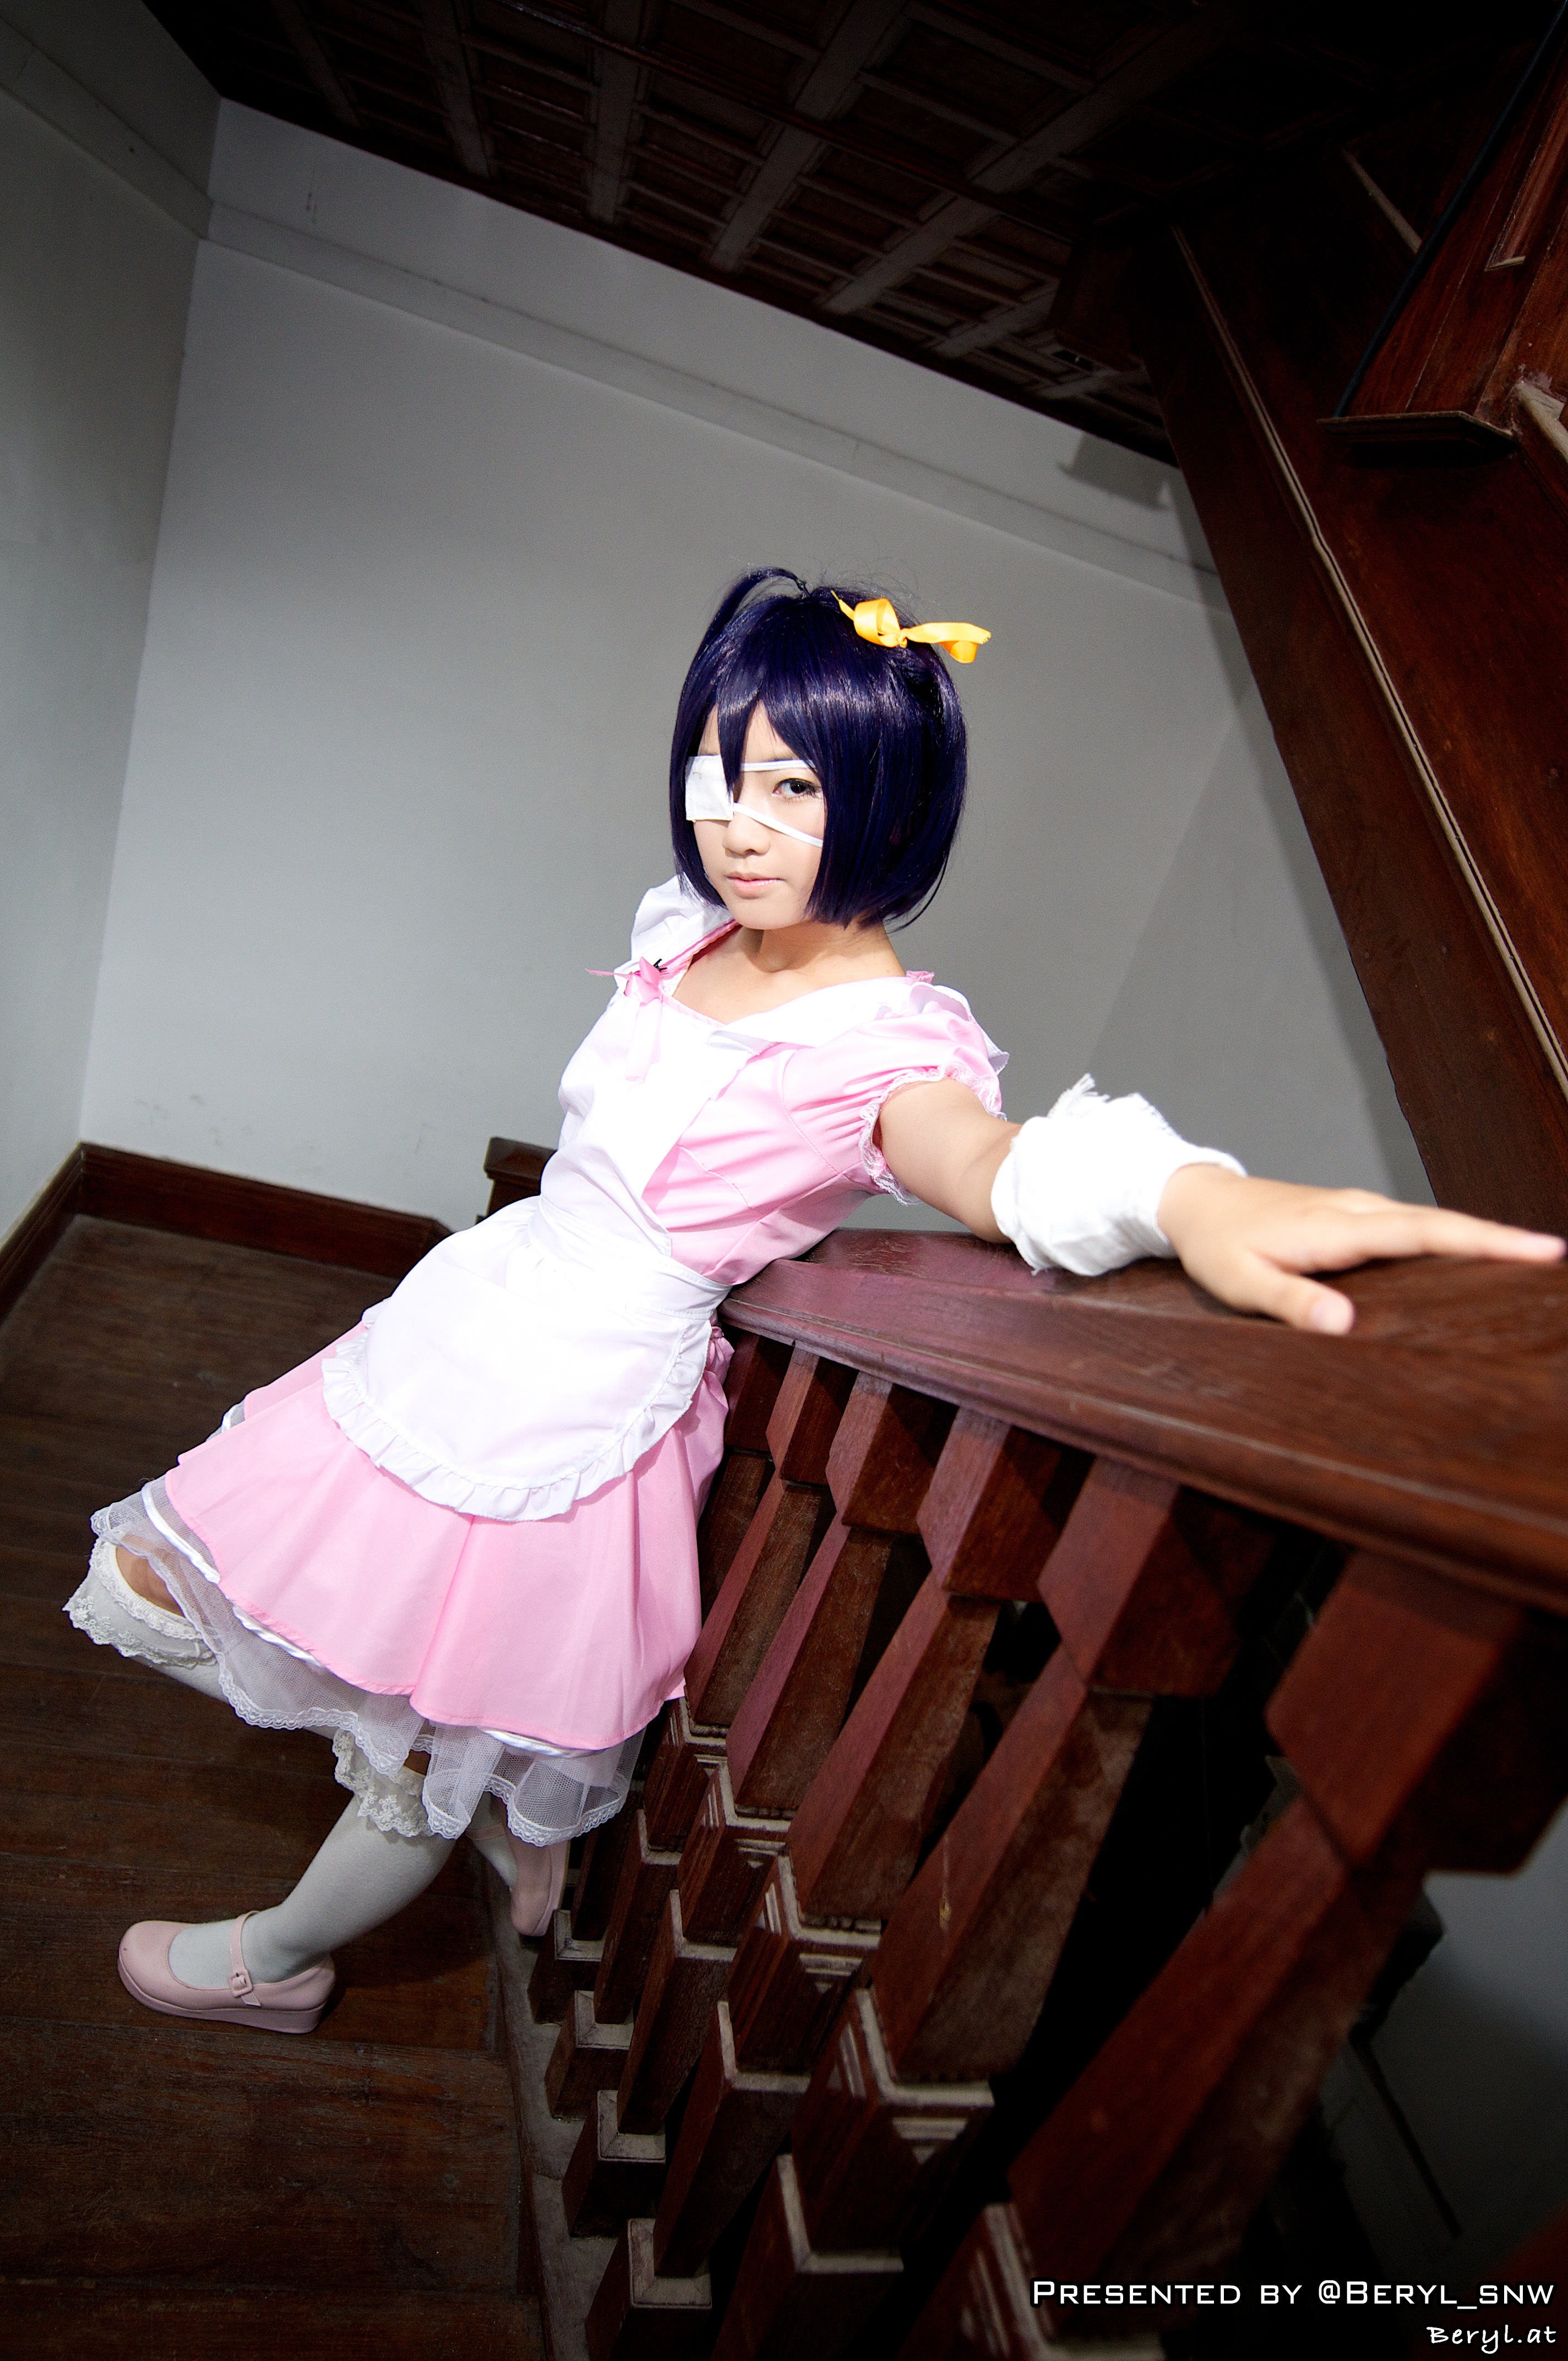
person, girl, woman, model, profession, clothing, lady, cosplay, girls, cool image, dress, japanese, beauty, canton, maid, costume, china, guangdong, anime, comic, lika, chunibyo, photo shoot